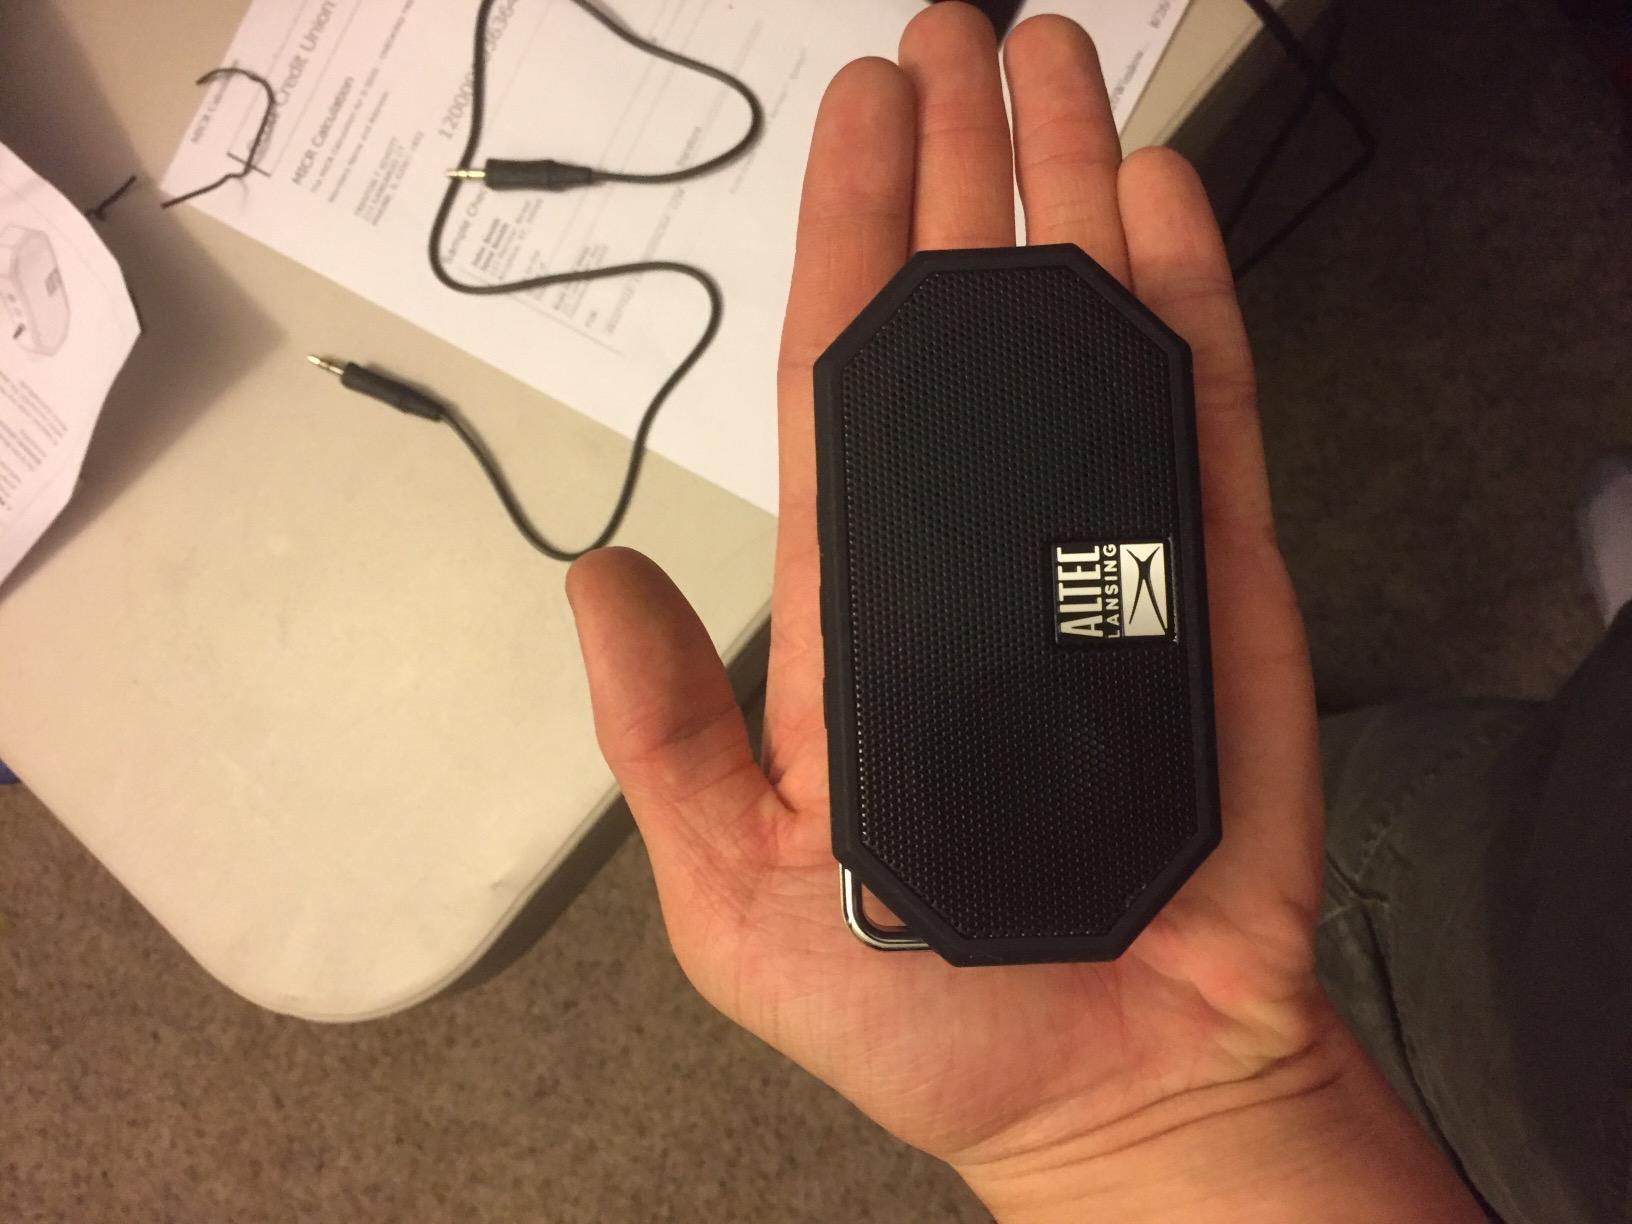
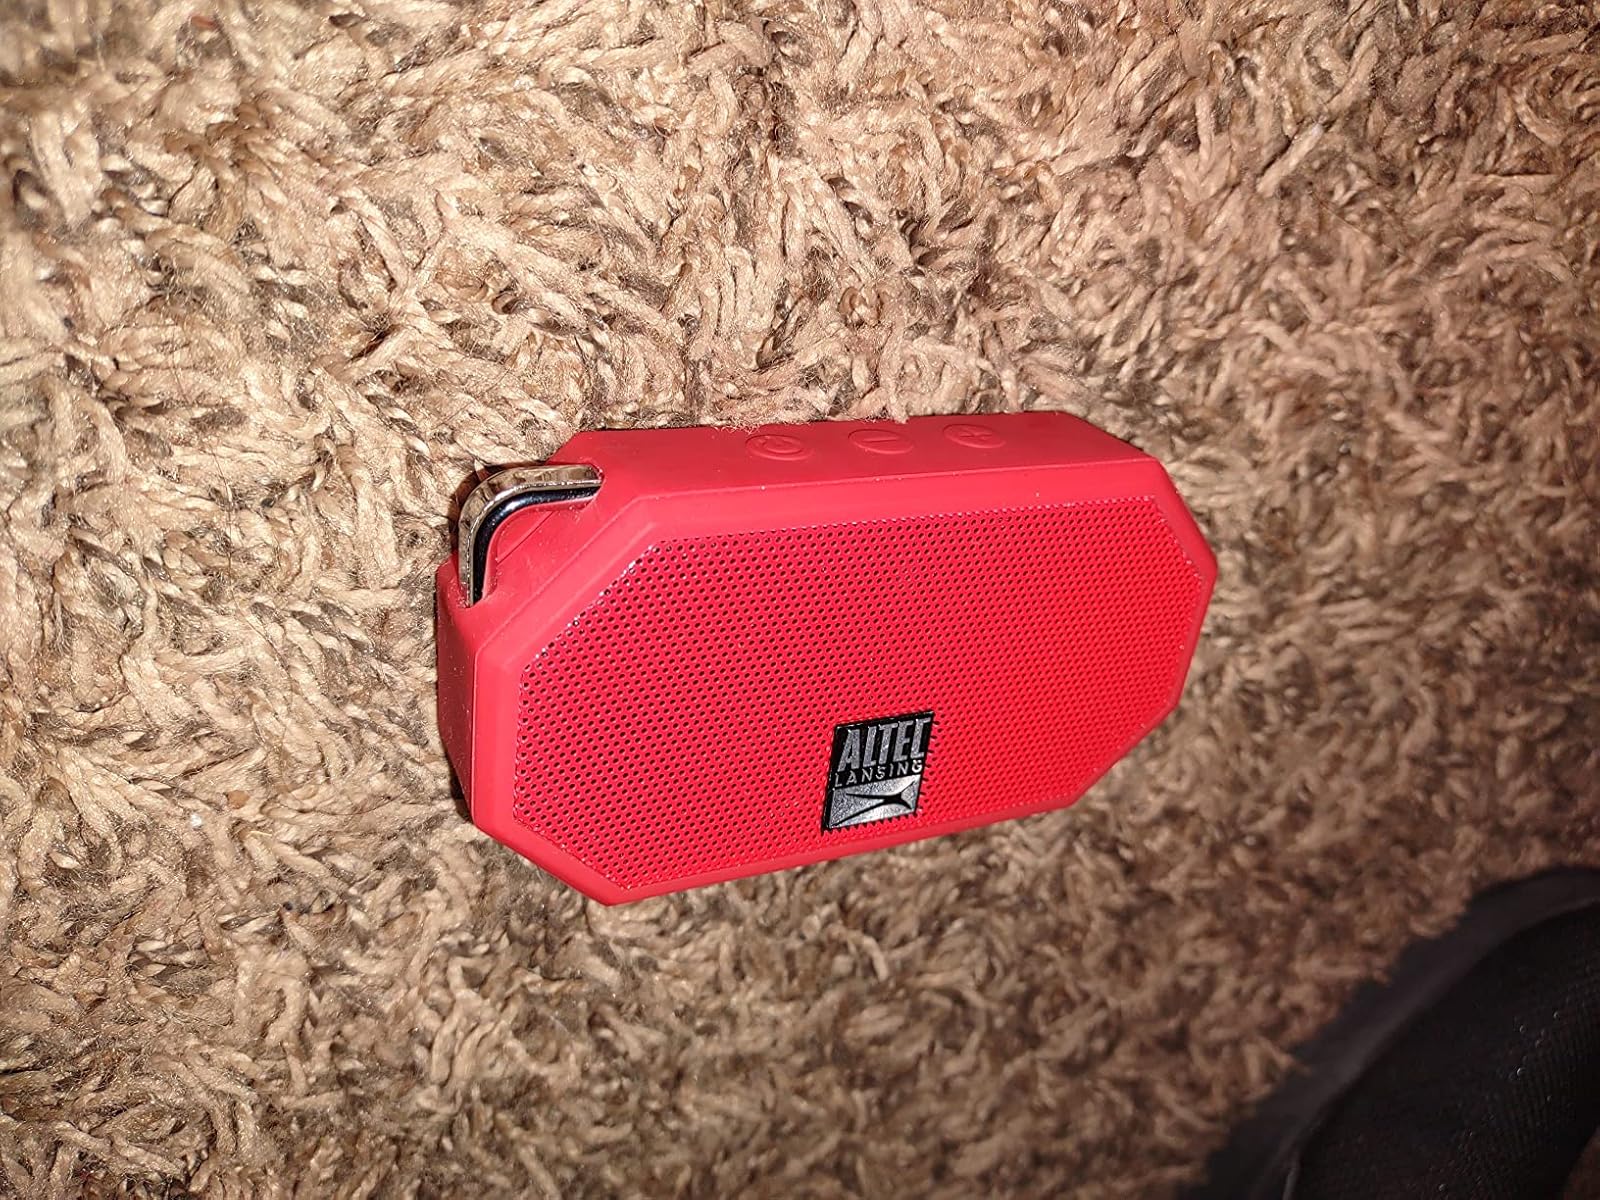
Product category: speaker
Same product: no